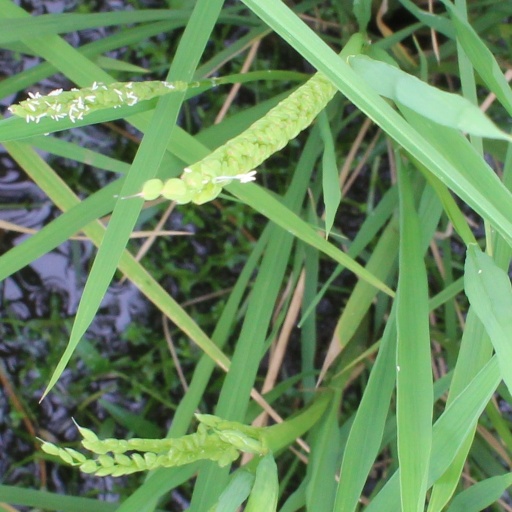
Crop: rice